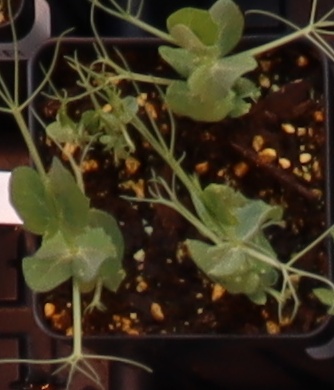
Label: Field Pea